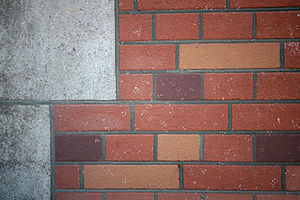
Holmens Kirke / Kirkebygningen
Murdetalje 2006
Holmens Kirke er en kirke i København ved Holmens Kanal i Indre By. Den er sognekirke for både Bremerholmen/Gammelholmen, Slotsholmen og for søens folk, herunder Søværnet. Den er også hovedkirke i Holmens Provsti, og dens førstepræst har titel af Holmens provst.